Maximiliano Quinteros

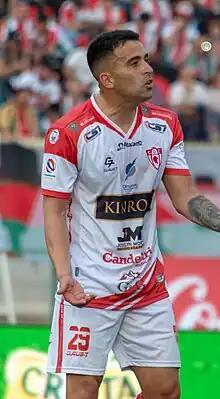
Quinteros with Deportes Copiapó in 2023

Maximiliano Armando Quinteros (born 28 April 1989 in Argentina) is an Argentine-Chilean footballer who currently plays for Deportes Copiapó as a forward.